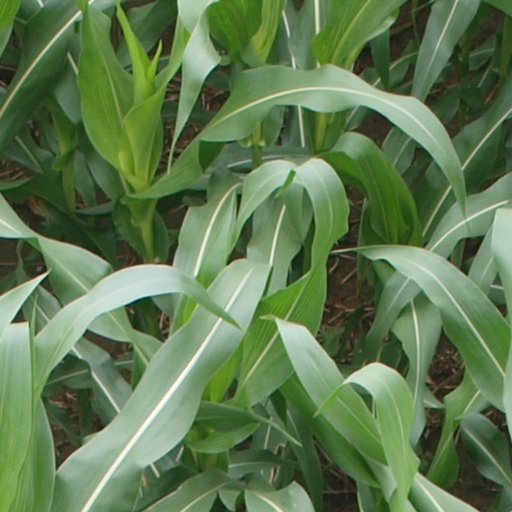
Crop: maize; corn